Ziv Company

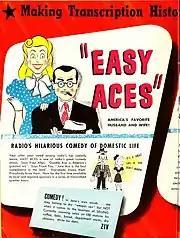
1945 advertisement for syndicated "Easy Aces" programs originally performed from 1937 to 1941.

In addition to producing successful original programming, Ziv was a pioneer in re-using transcribed series that had already been broadcast on radio. Rather than simply reproducing the programs as originally recorded, Ziv personnel created "repackaged" versions, "usually with new titles and/or formats," Kompare wrote. "For example, the company acquired the rights to "Skippy Hollywood Theatre of the Air" in 1951, which was retitled "Movietown Radio Theatre" for syndication."